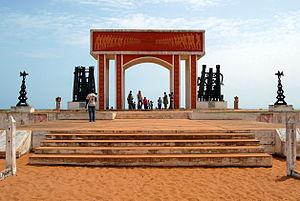
Le panyarring était la pratique consistant à saisir et détenir des personnes jusqu'au remboursement d'une dette ou la résolution d'un litige. C'était une pratique courante le long de la côte atlantique de l'Afrique aux XVIIIᵉ et XIXᵉ siècles. Elle s'est développée à partir du pawnship, une pratique courante en Afrique de l'Ouest, où une famille garantissait son crédit par la mise en gage de biens ou de personnes de leur famille. En cas de non-remboursement, la personne mise en gage devenait la propriété du créditeur et pouvait être vendue comme esclave. Le panyarring diffère cependant de la mise en gage car il ne résulte pas d'un accord mutuel mais d'une saisie forcée.